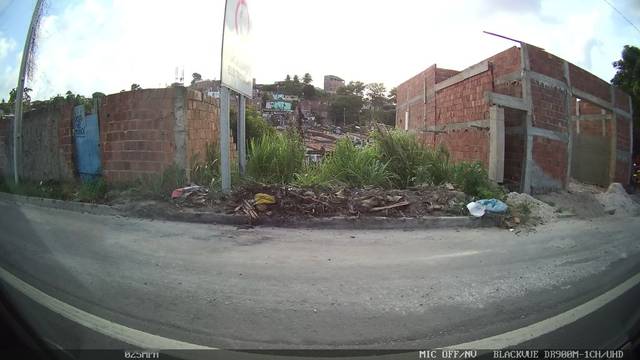
Region: Brazil
Coordinates: -8.107, -34.949